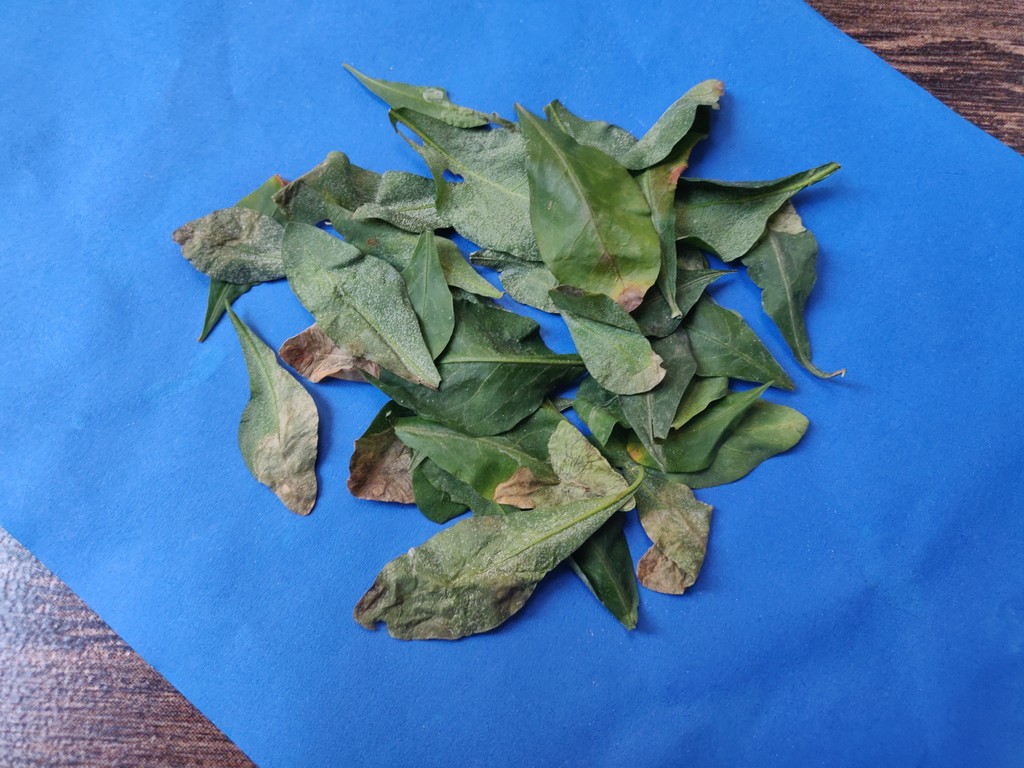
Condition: Unhealthy
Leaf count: multiple
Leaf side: unknown